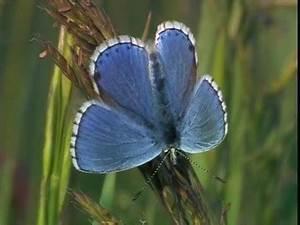
butterfly